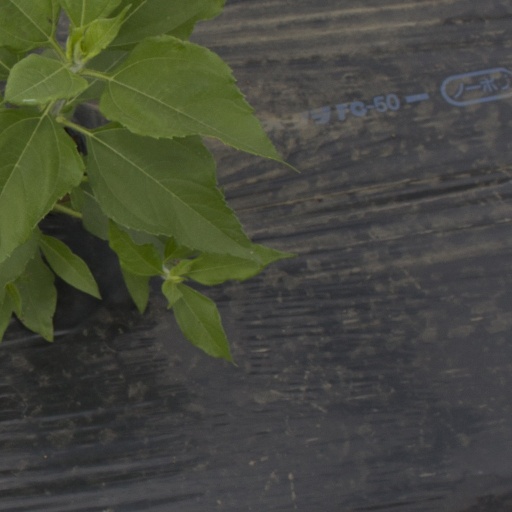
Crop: Jerusalem artichoke